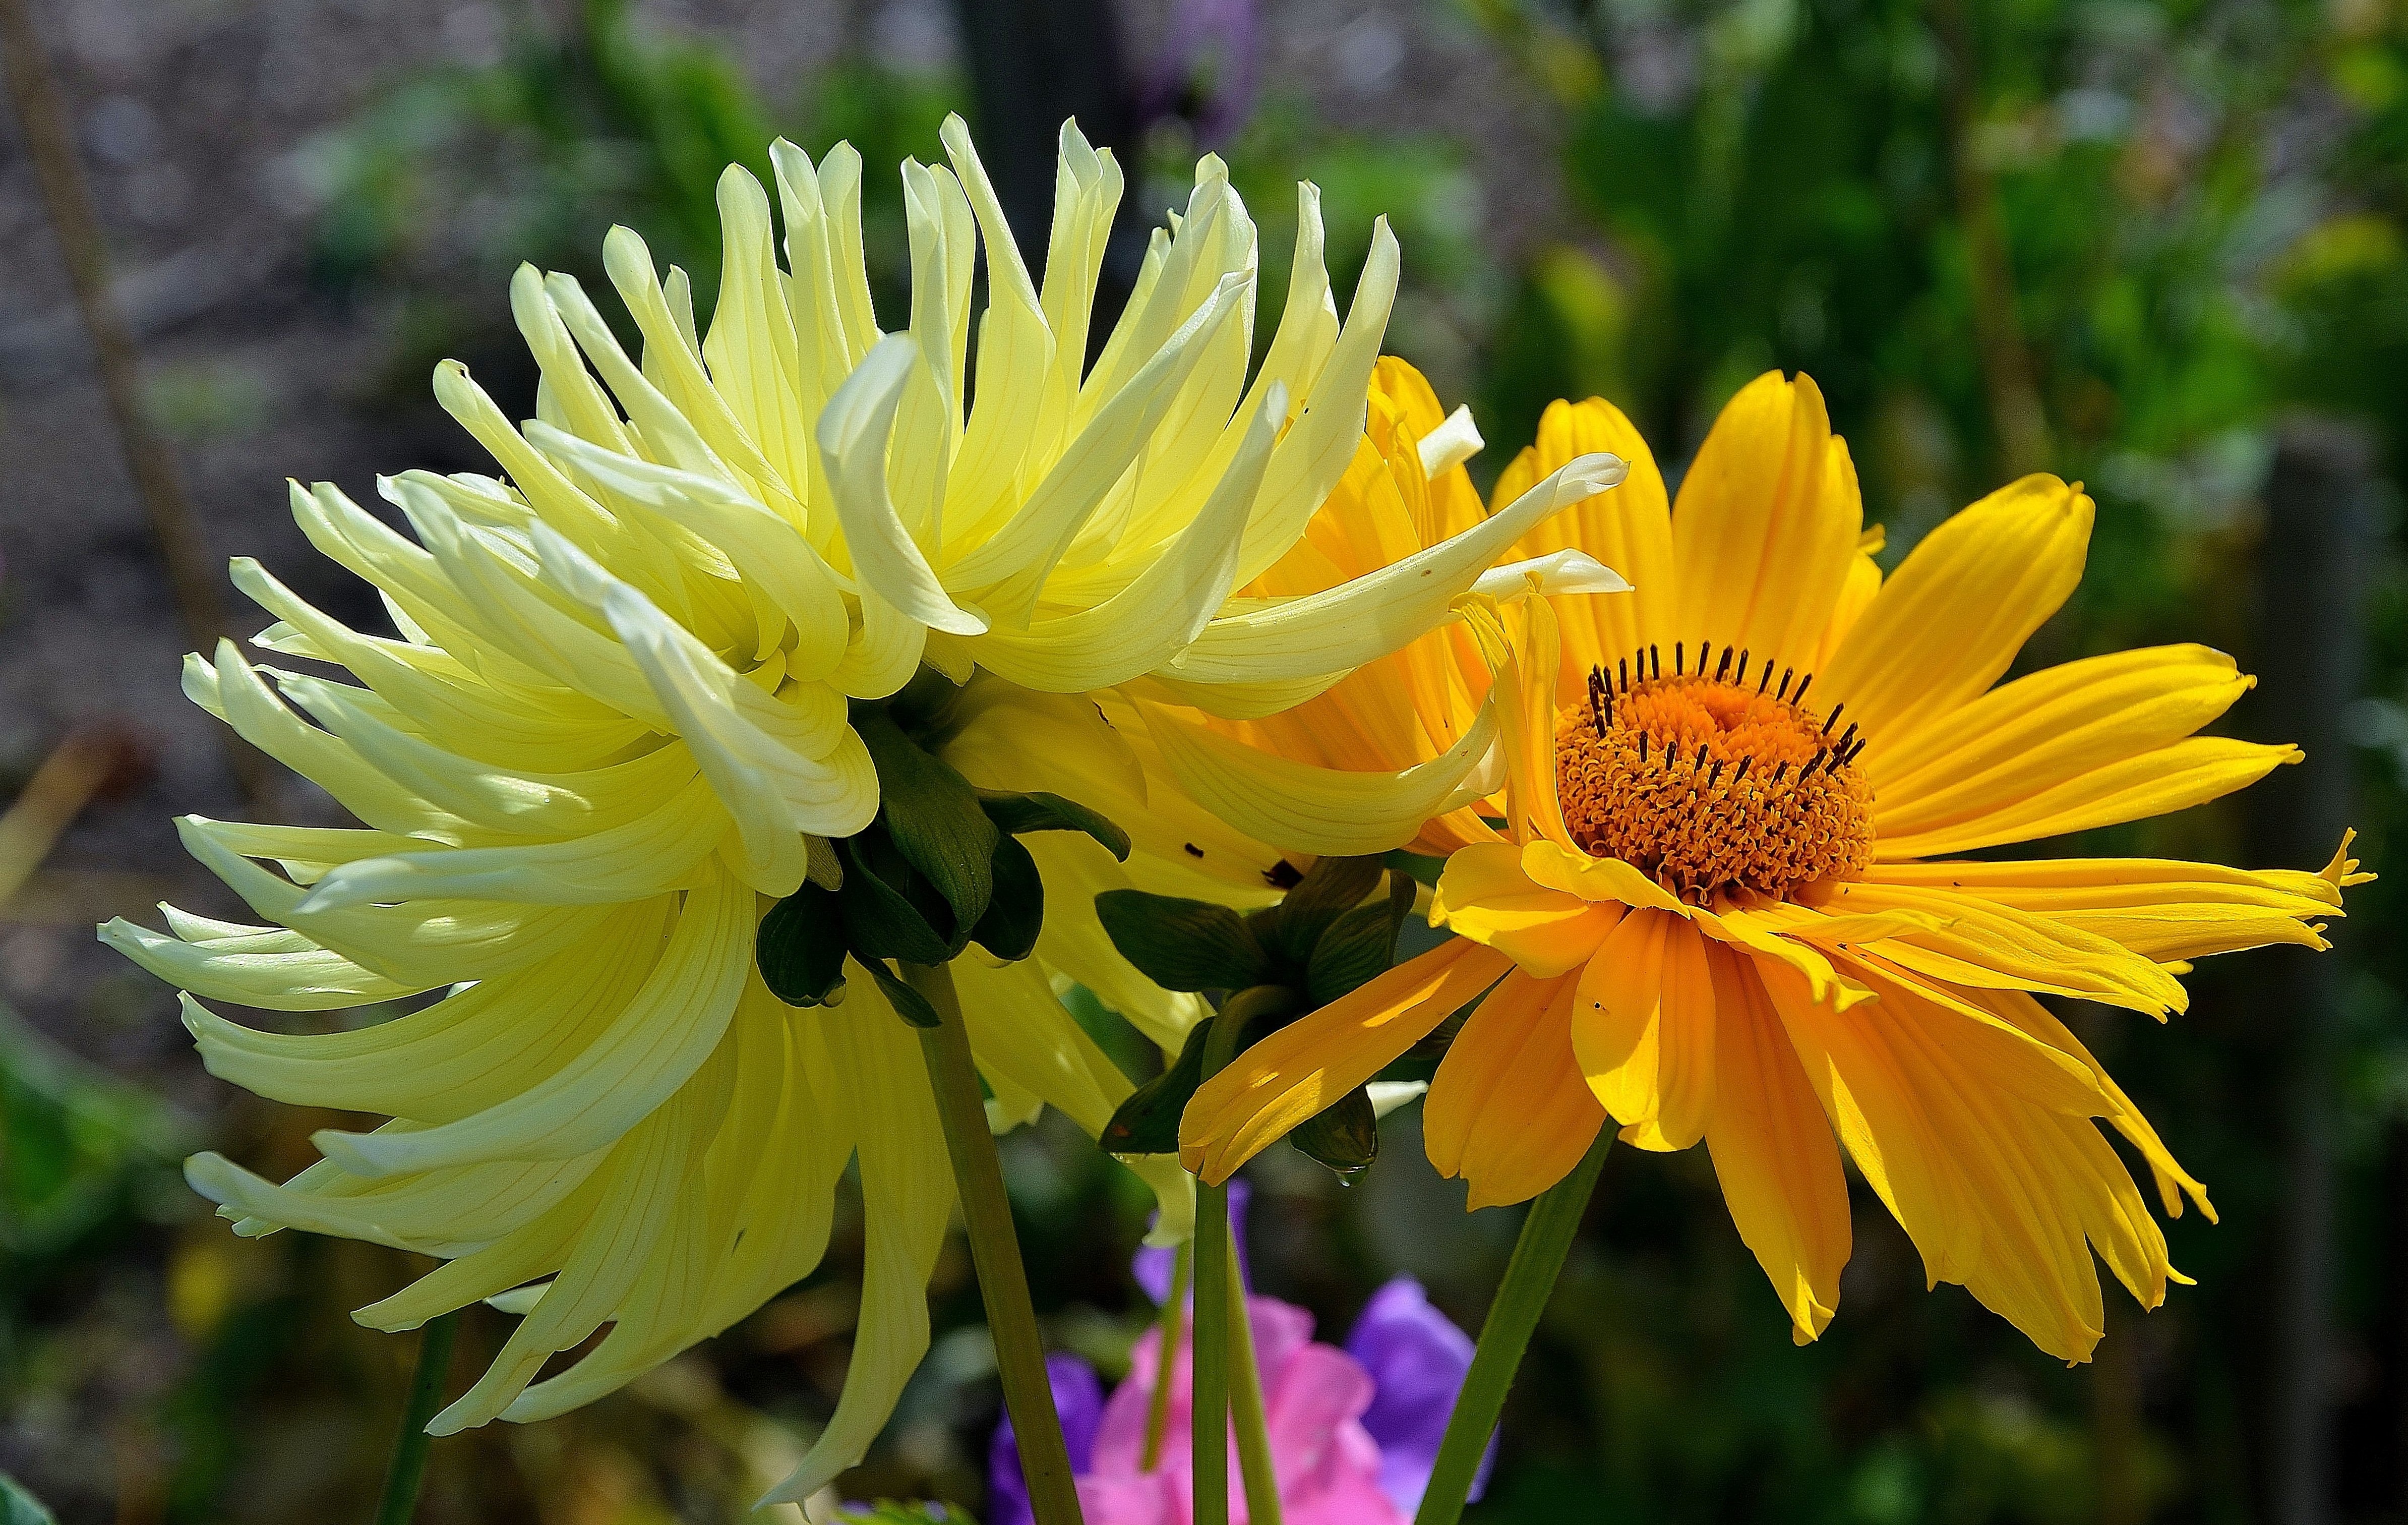
nature, blossom, plant, meadow, flower, petal, spring, herb, romantic, botany, yellow, flora, yellow flower, wildflower, affection, gerbera, nectar, macro photography, flowering plant, daisy family, annual plant, land plant, germini